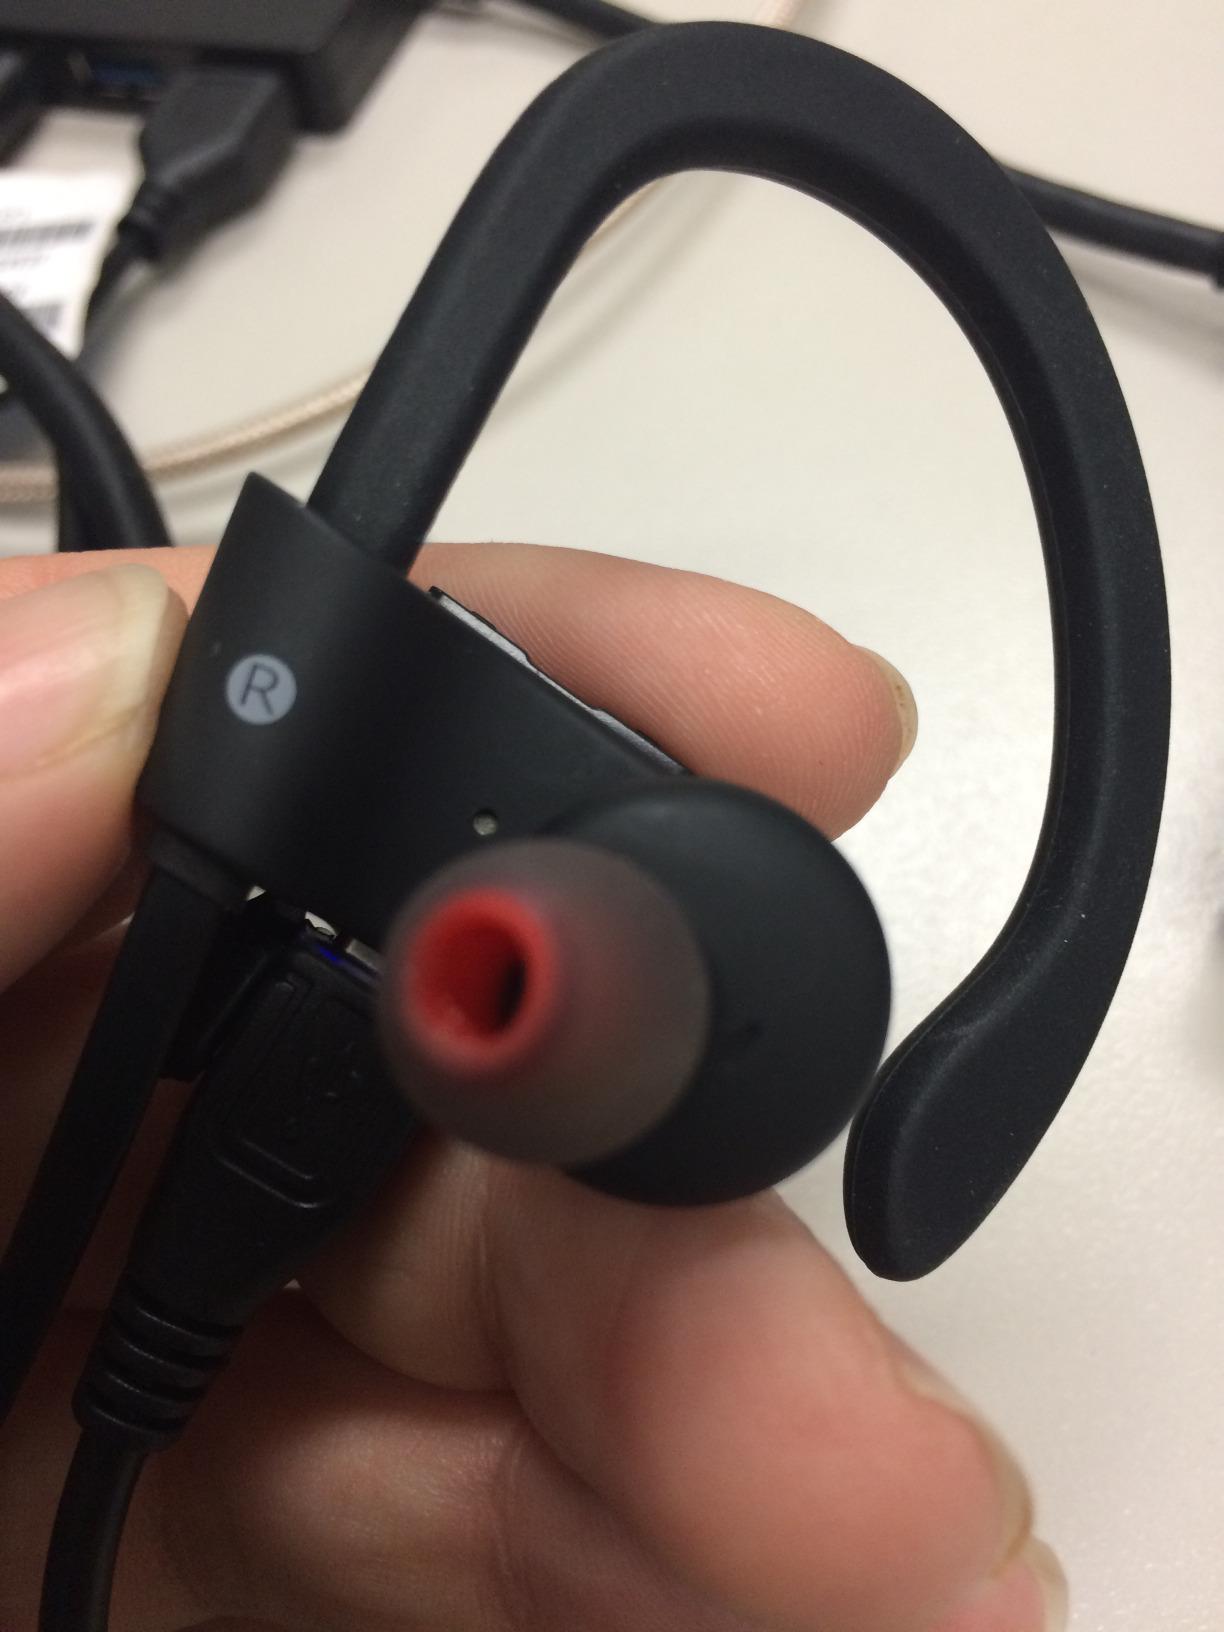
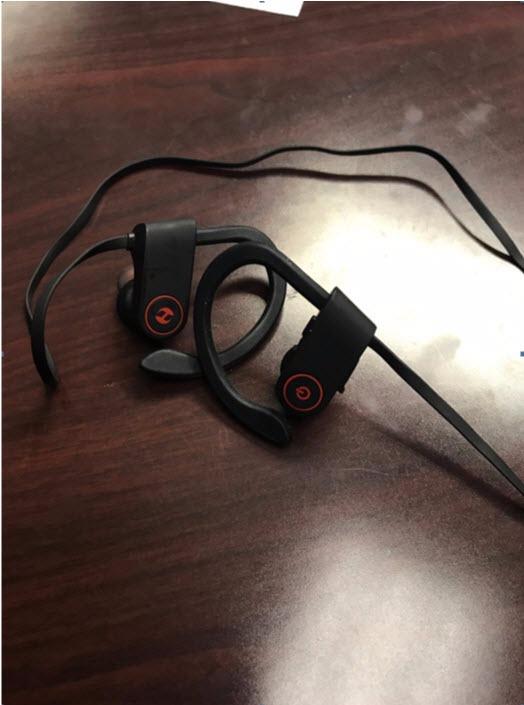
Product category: headphones
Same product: yes